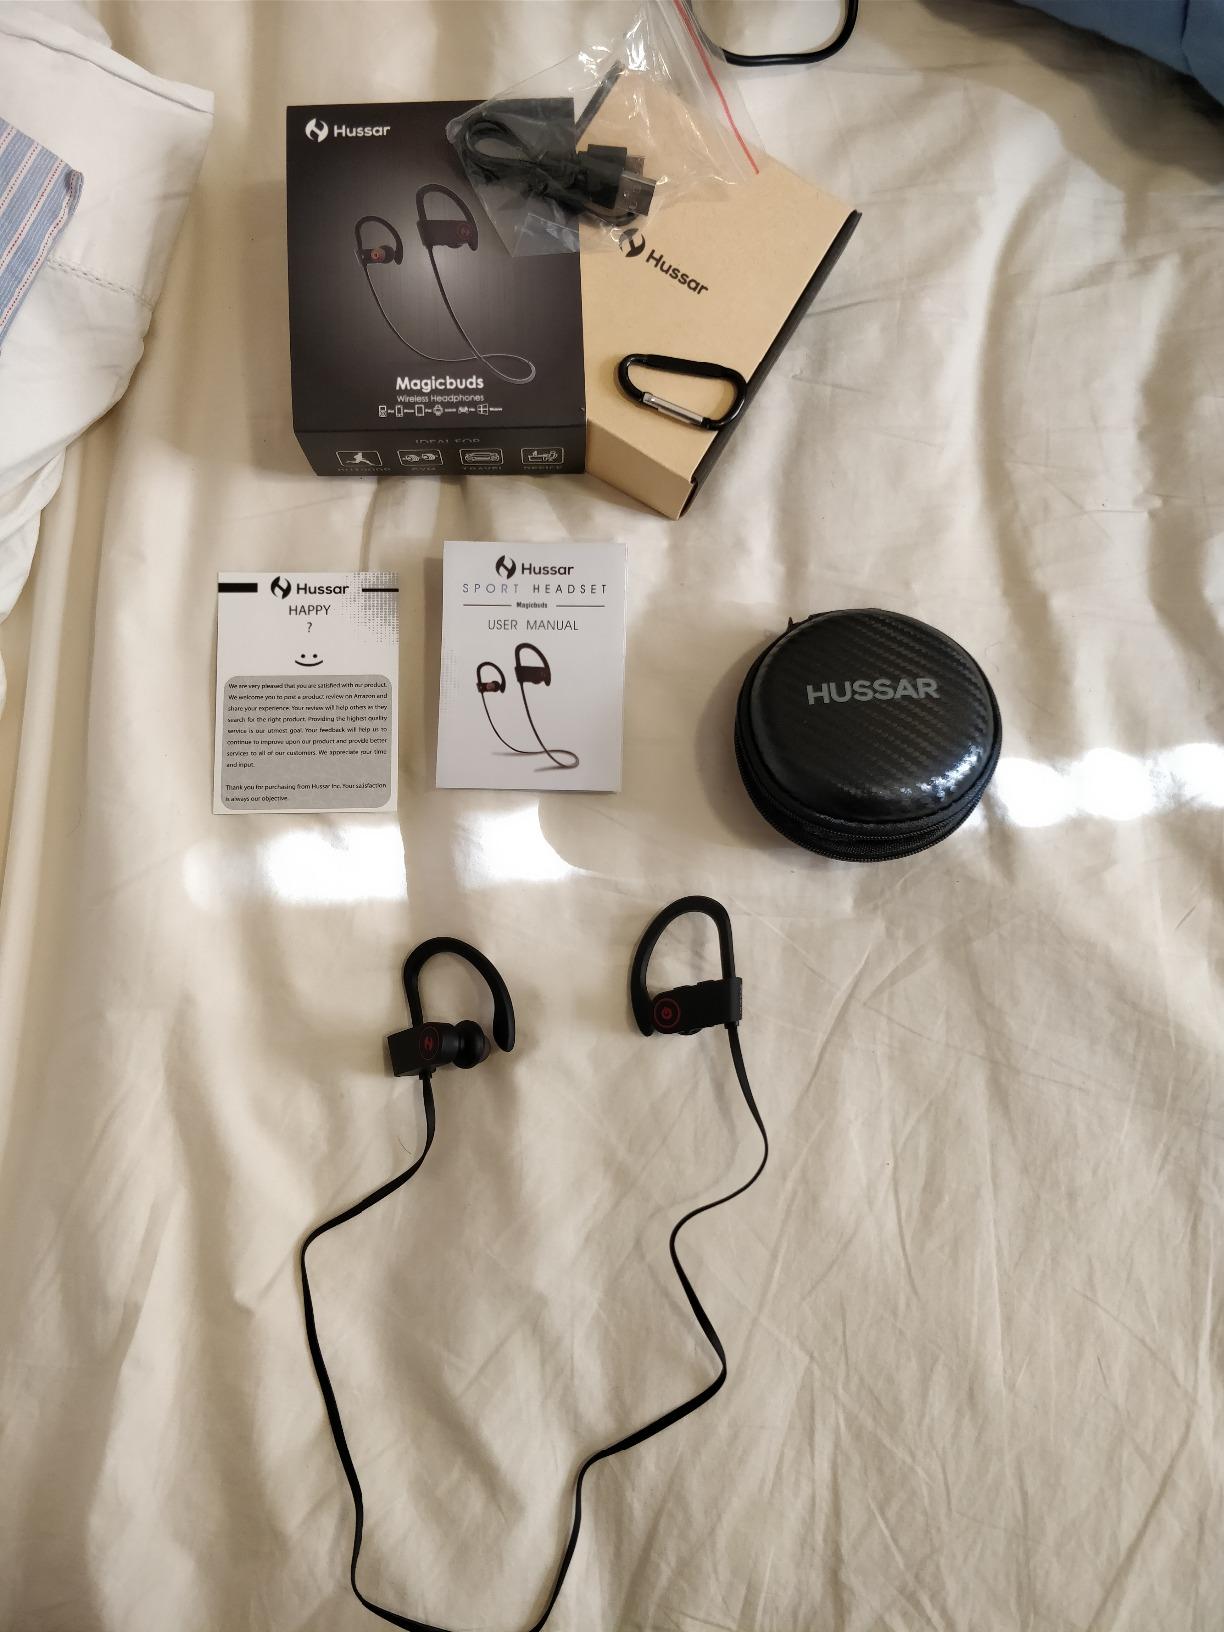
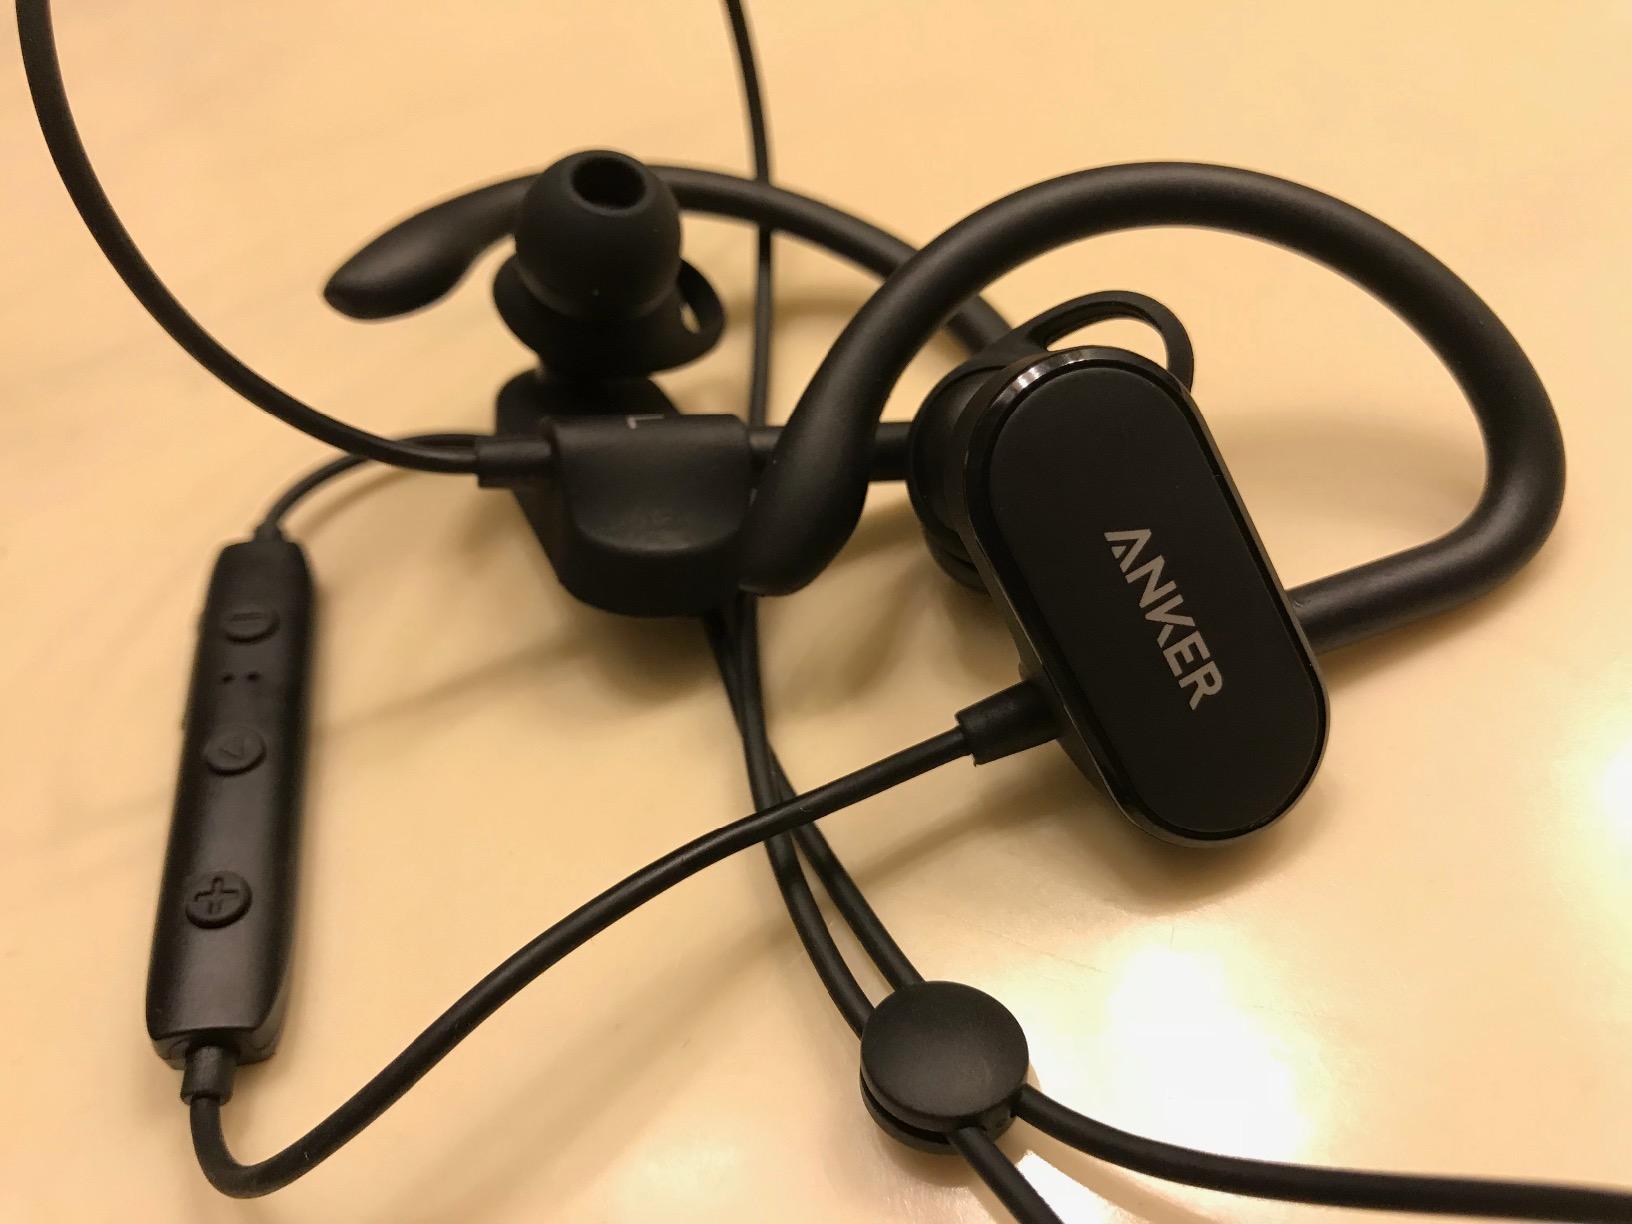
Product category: headphones
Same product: no